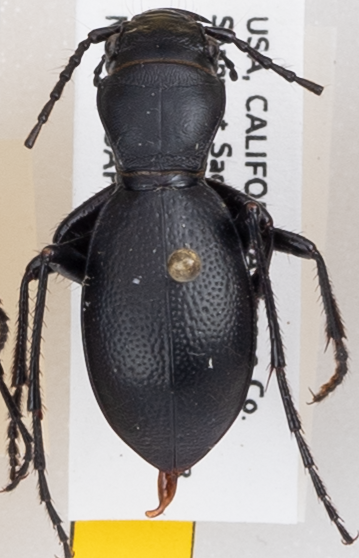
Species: Omus californicus
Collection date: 2018-06-18
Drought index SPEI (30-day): -0.574
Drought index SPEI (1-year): -0.32
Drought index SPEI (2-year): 0.8